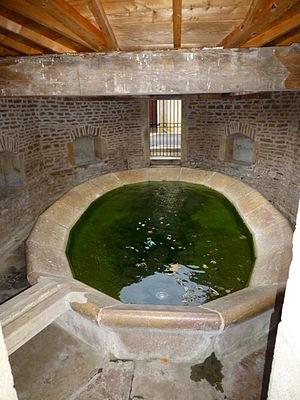
Lavoir de Bissy-sous-Uxelles (71)
Bissy-sous-Uxelles est une commune française située dans le département de Saône-et-Loire en région Bourgogne-Franche-Comté.